Intruders (TV series)

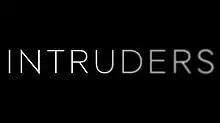
Intertitle of "Intruders"

Intruders is a drama television series based on Michael Marshall Smith's novel "The Intruders" (2007). An eight-episode season premiered in August 2014 on the American cable television network BBC America and was a joint production between BBC America and British channel BBC Two. Eduardo Sánchez and Daniel Stamm share directing duties. On February 27, 2015, it was announced that "Intruders" was cancelled after one season.